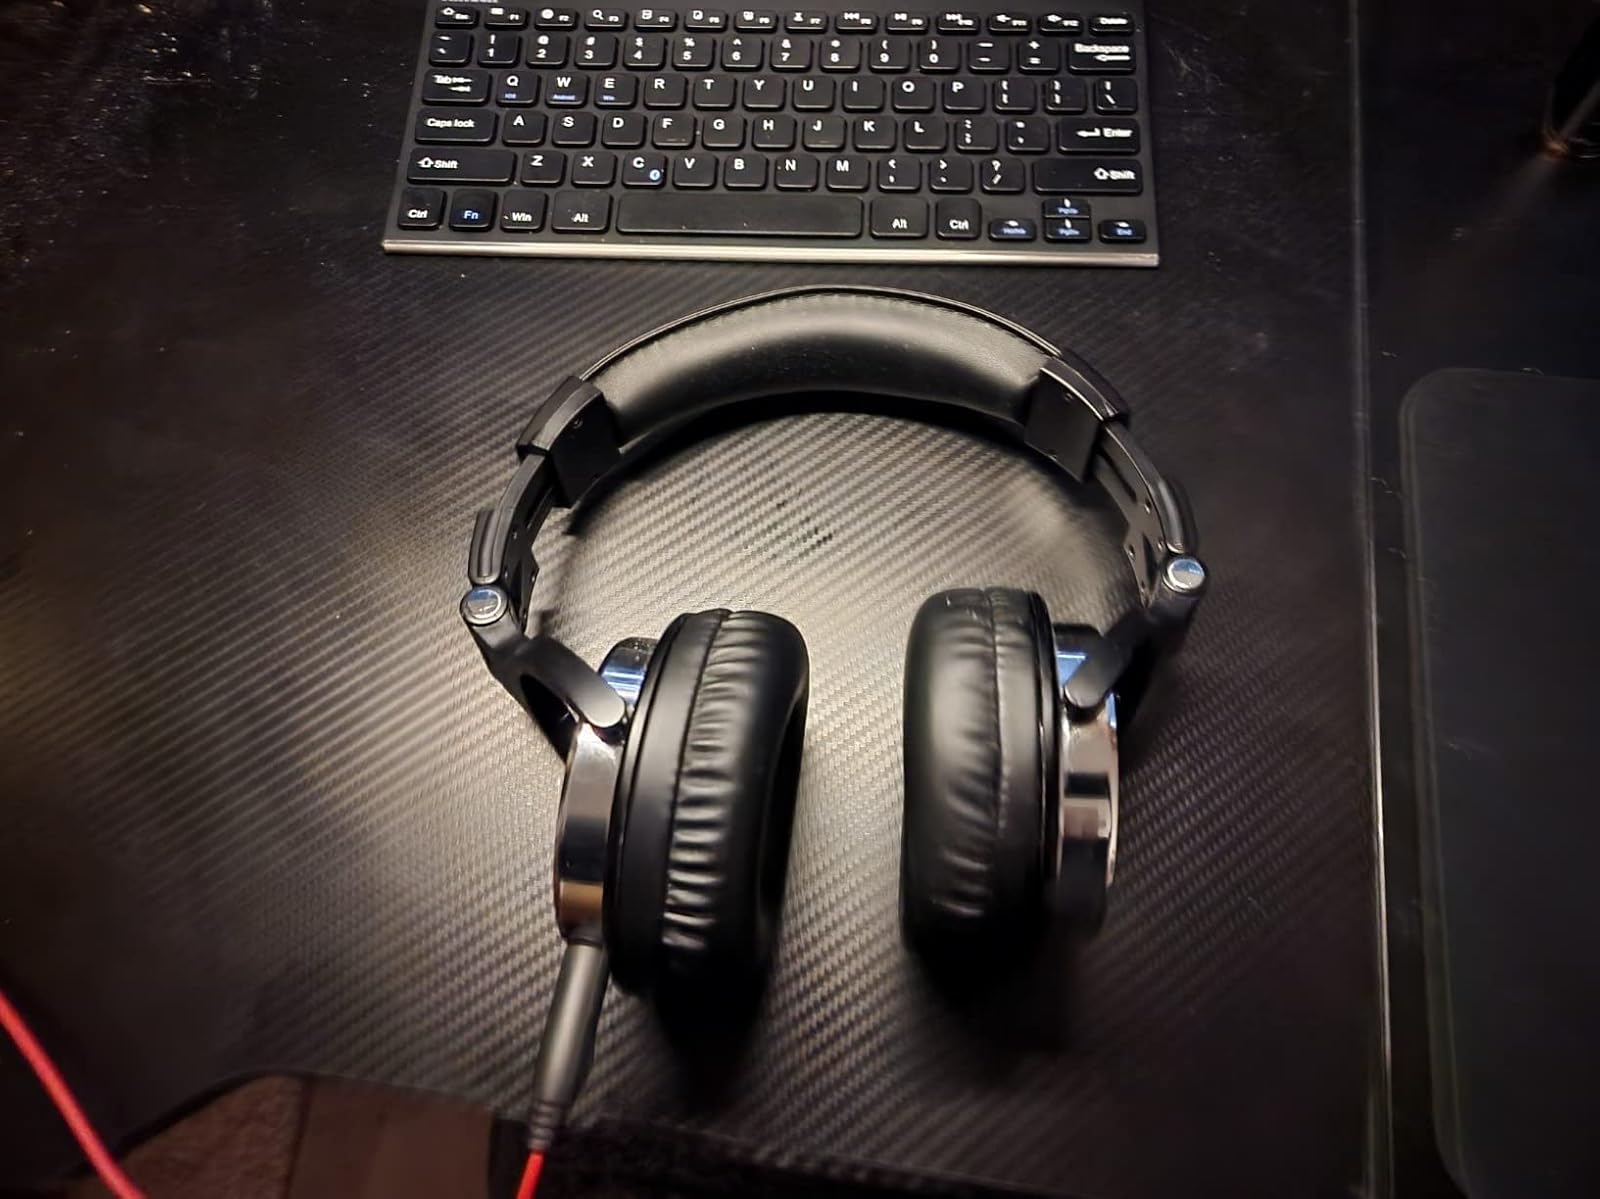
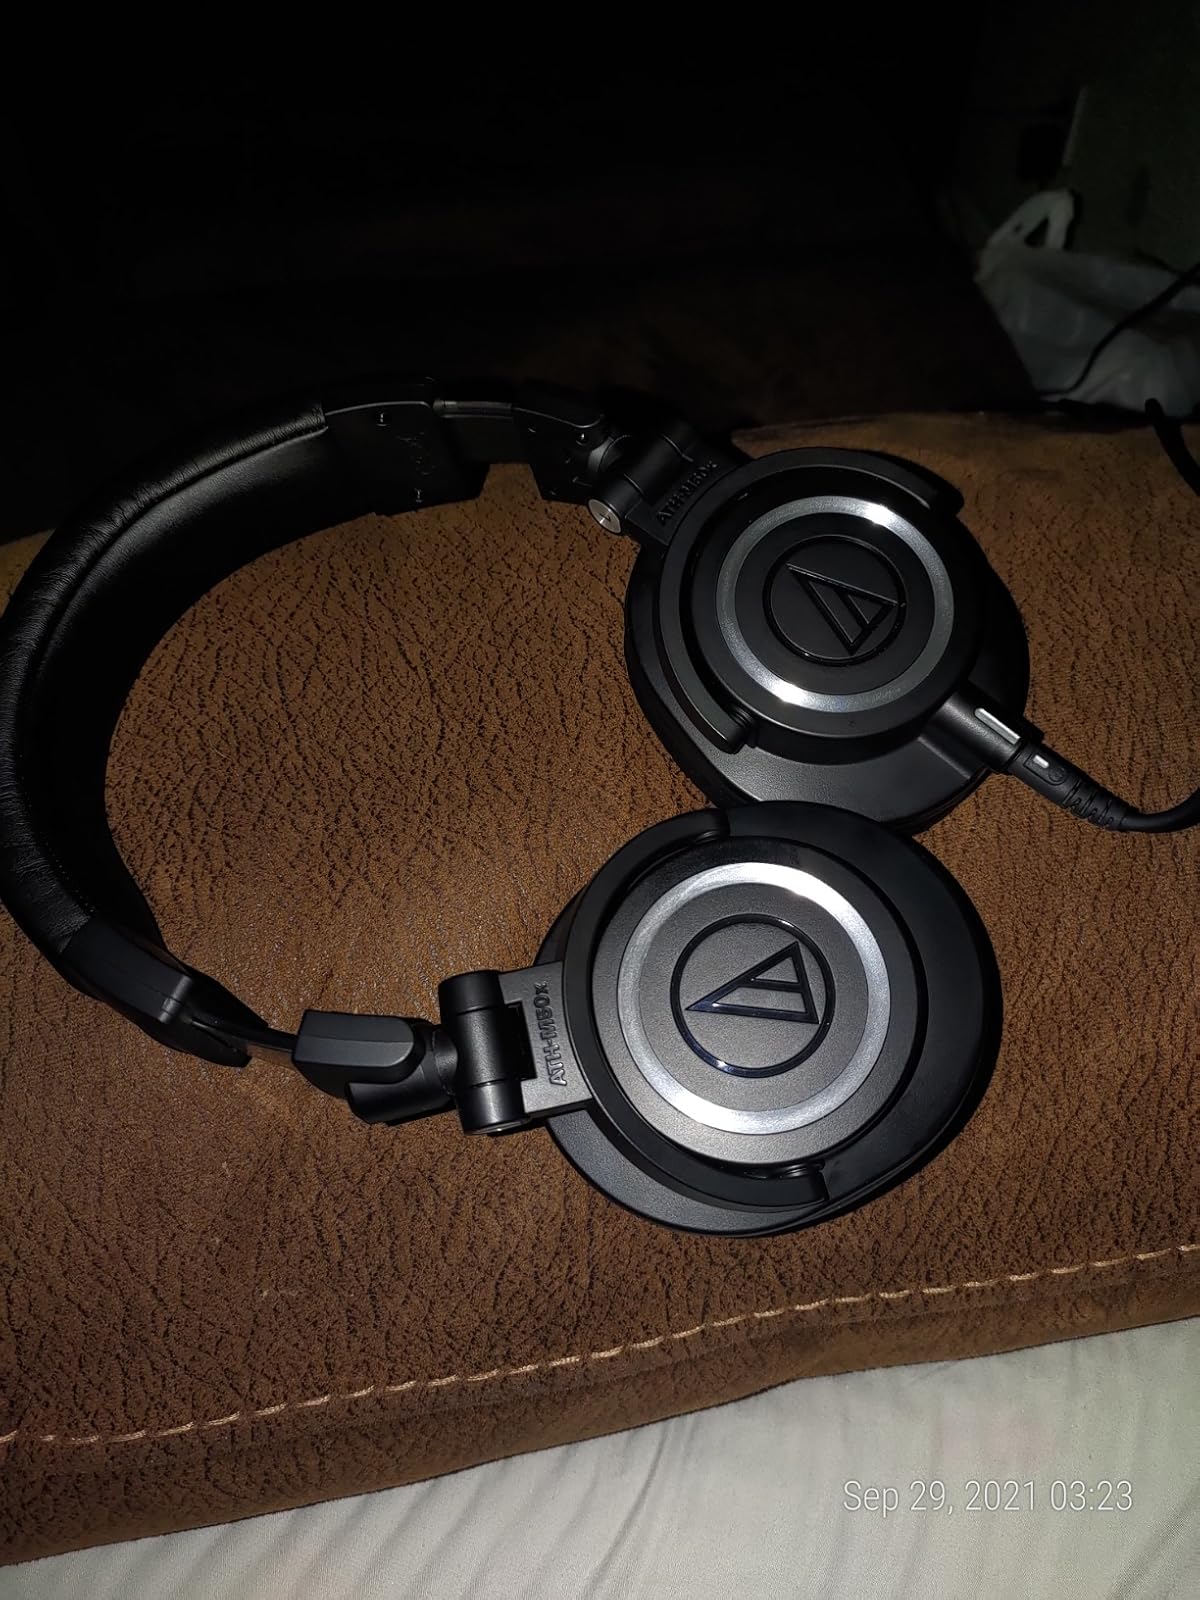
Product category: headphones
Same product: no